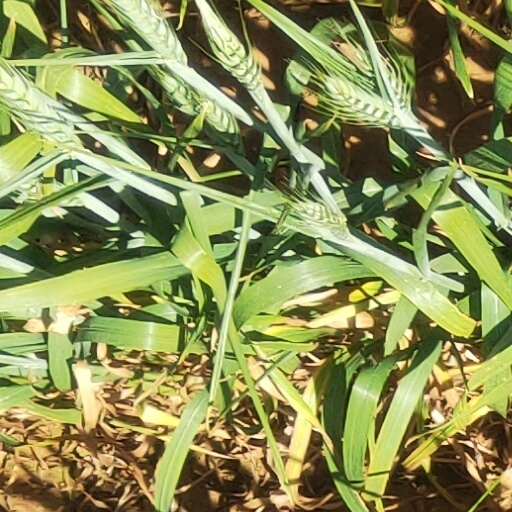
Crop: wheat